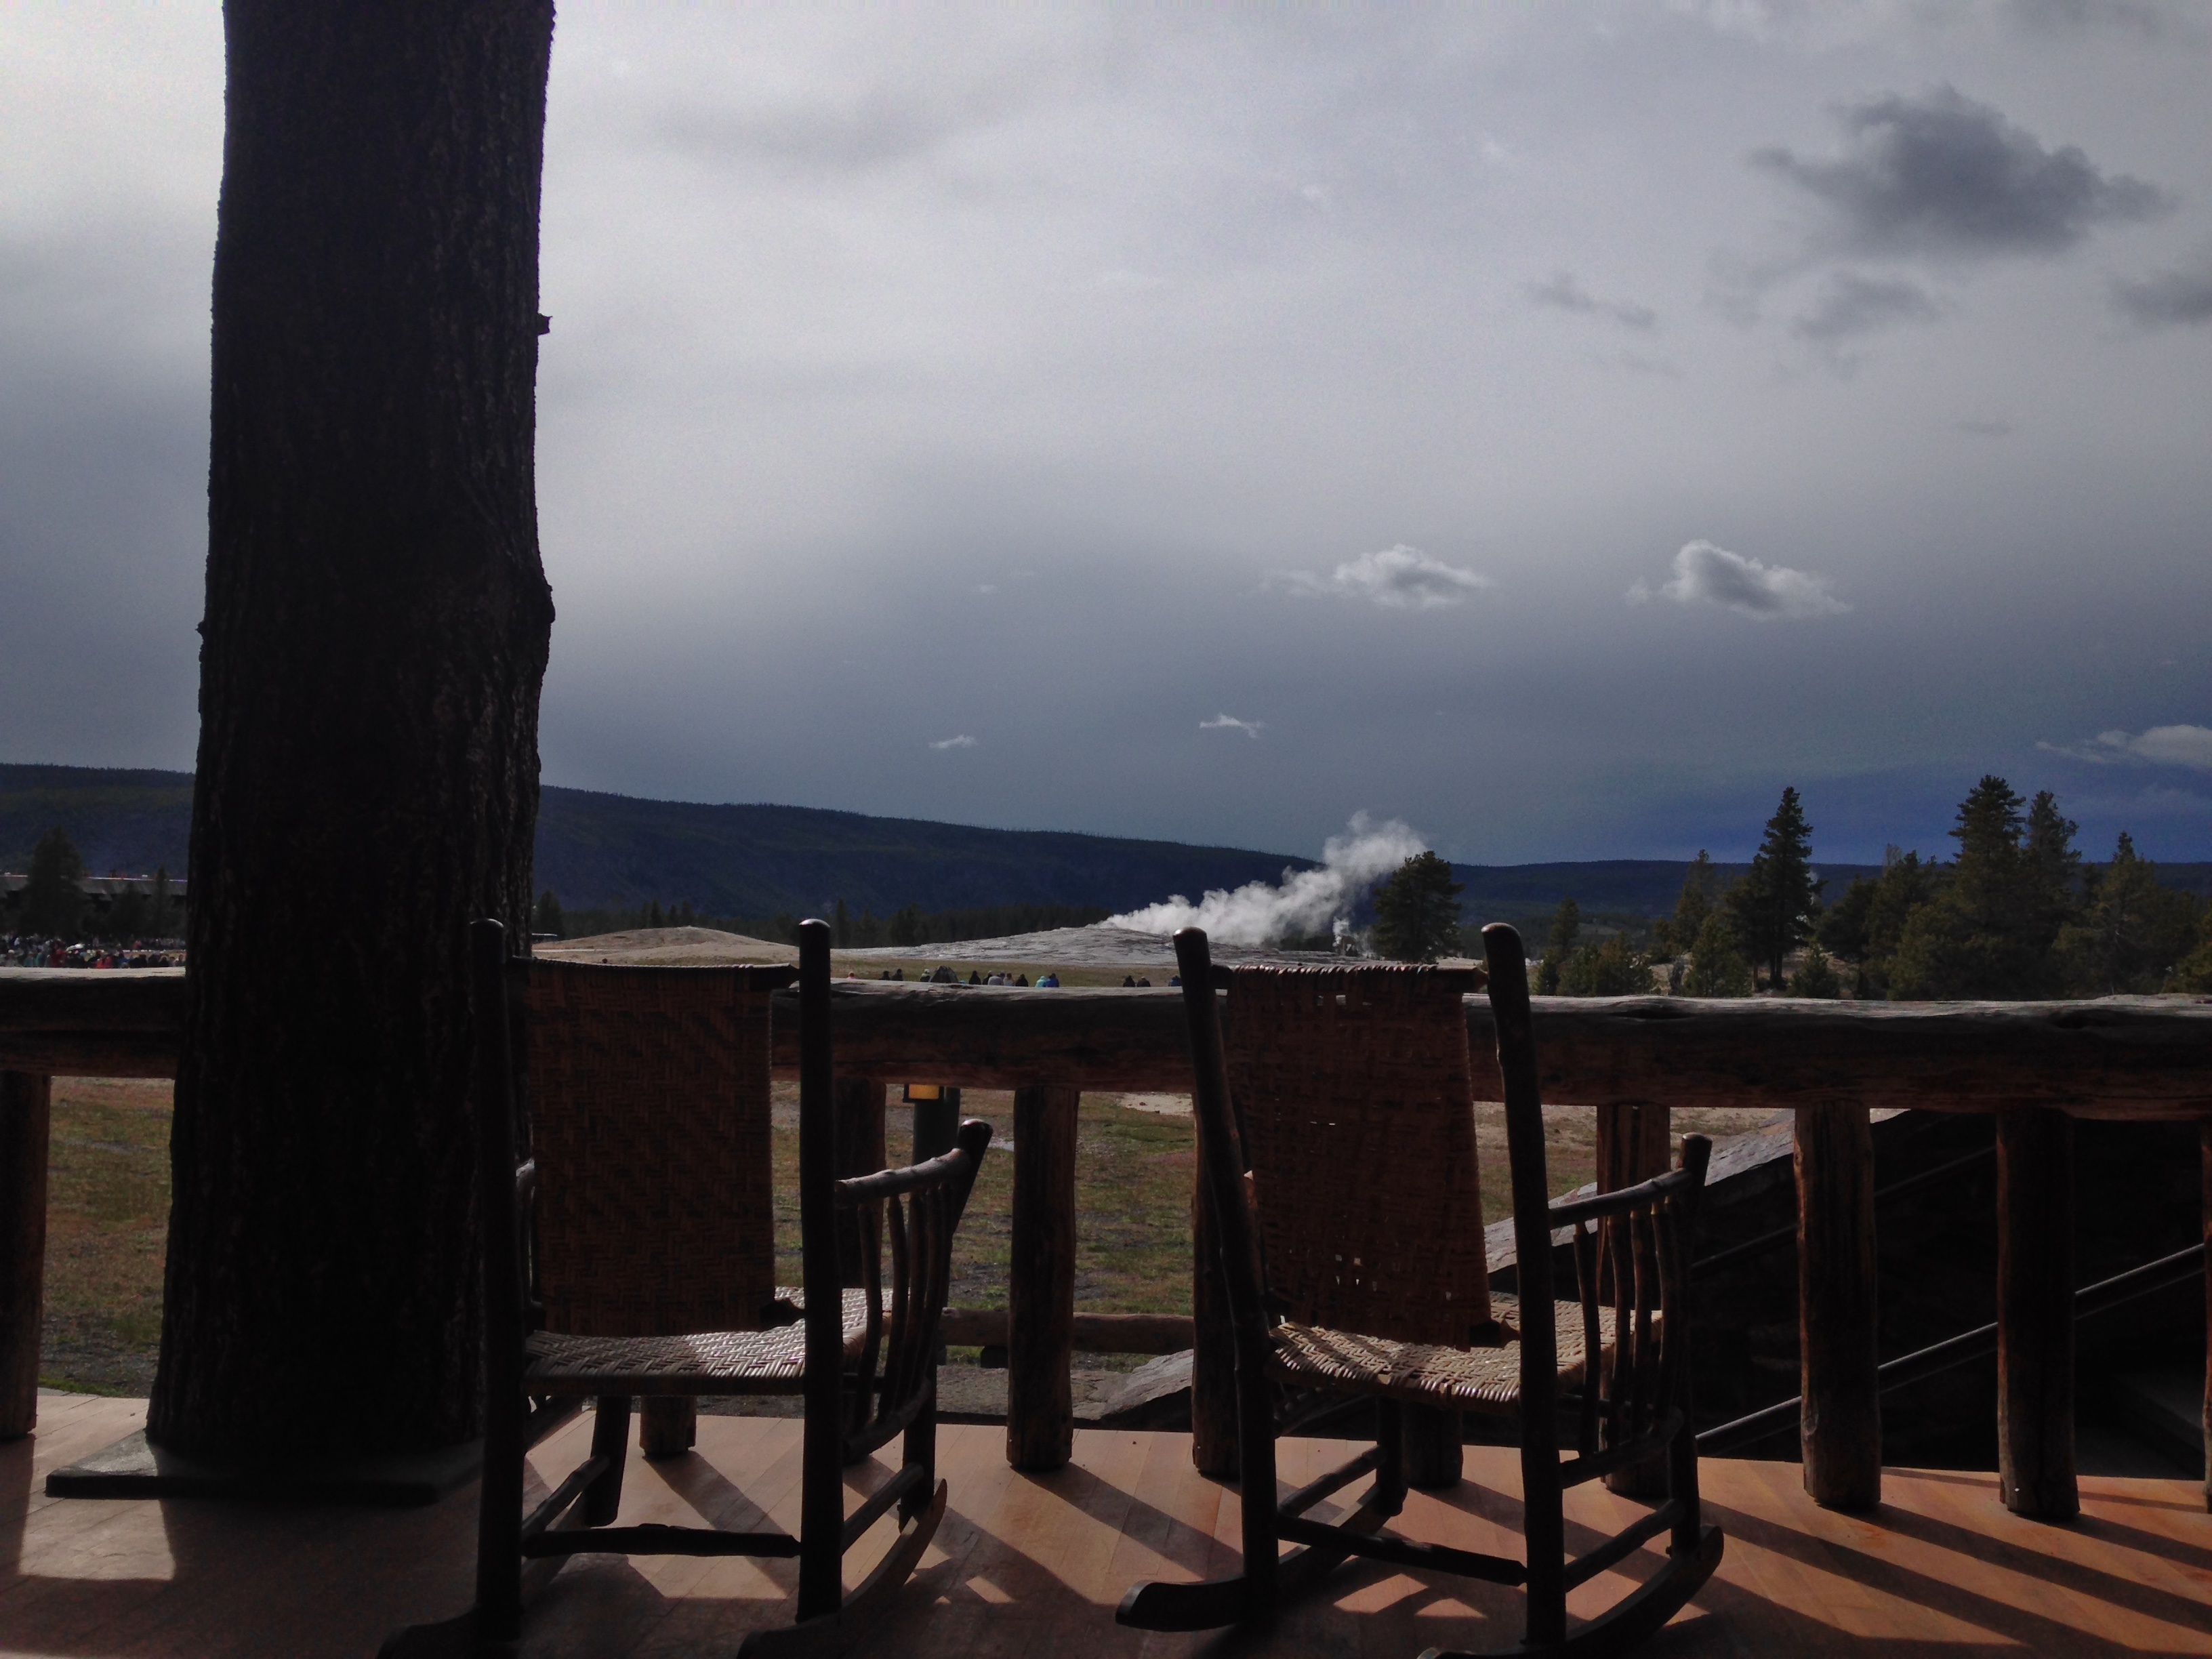
evening